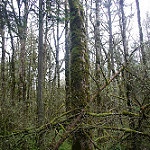
Label: forest